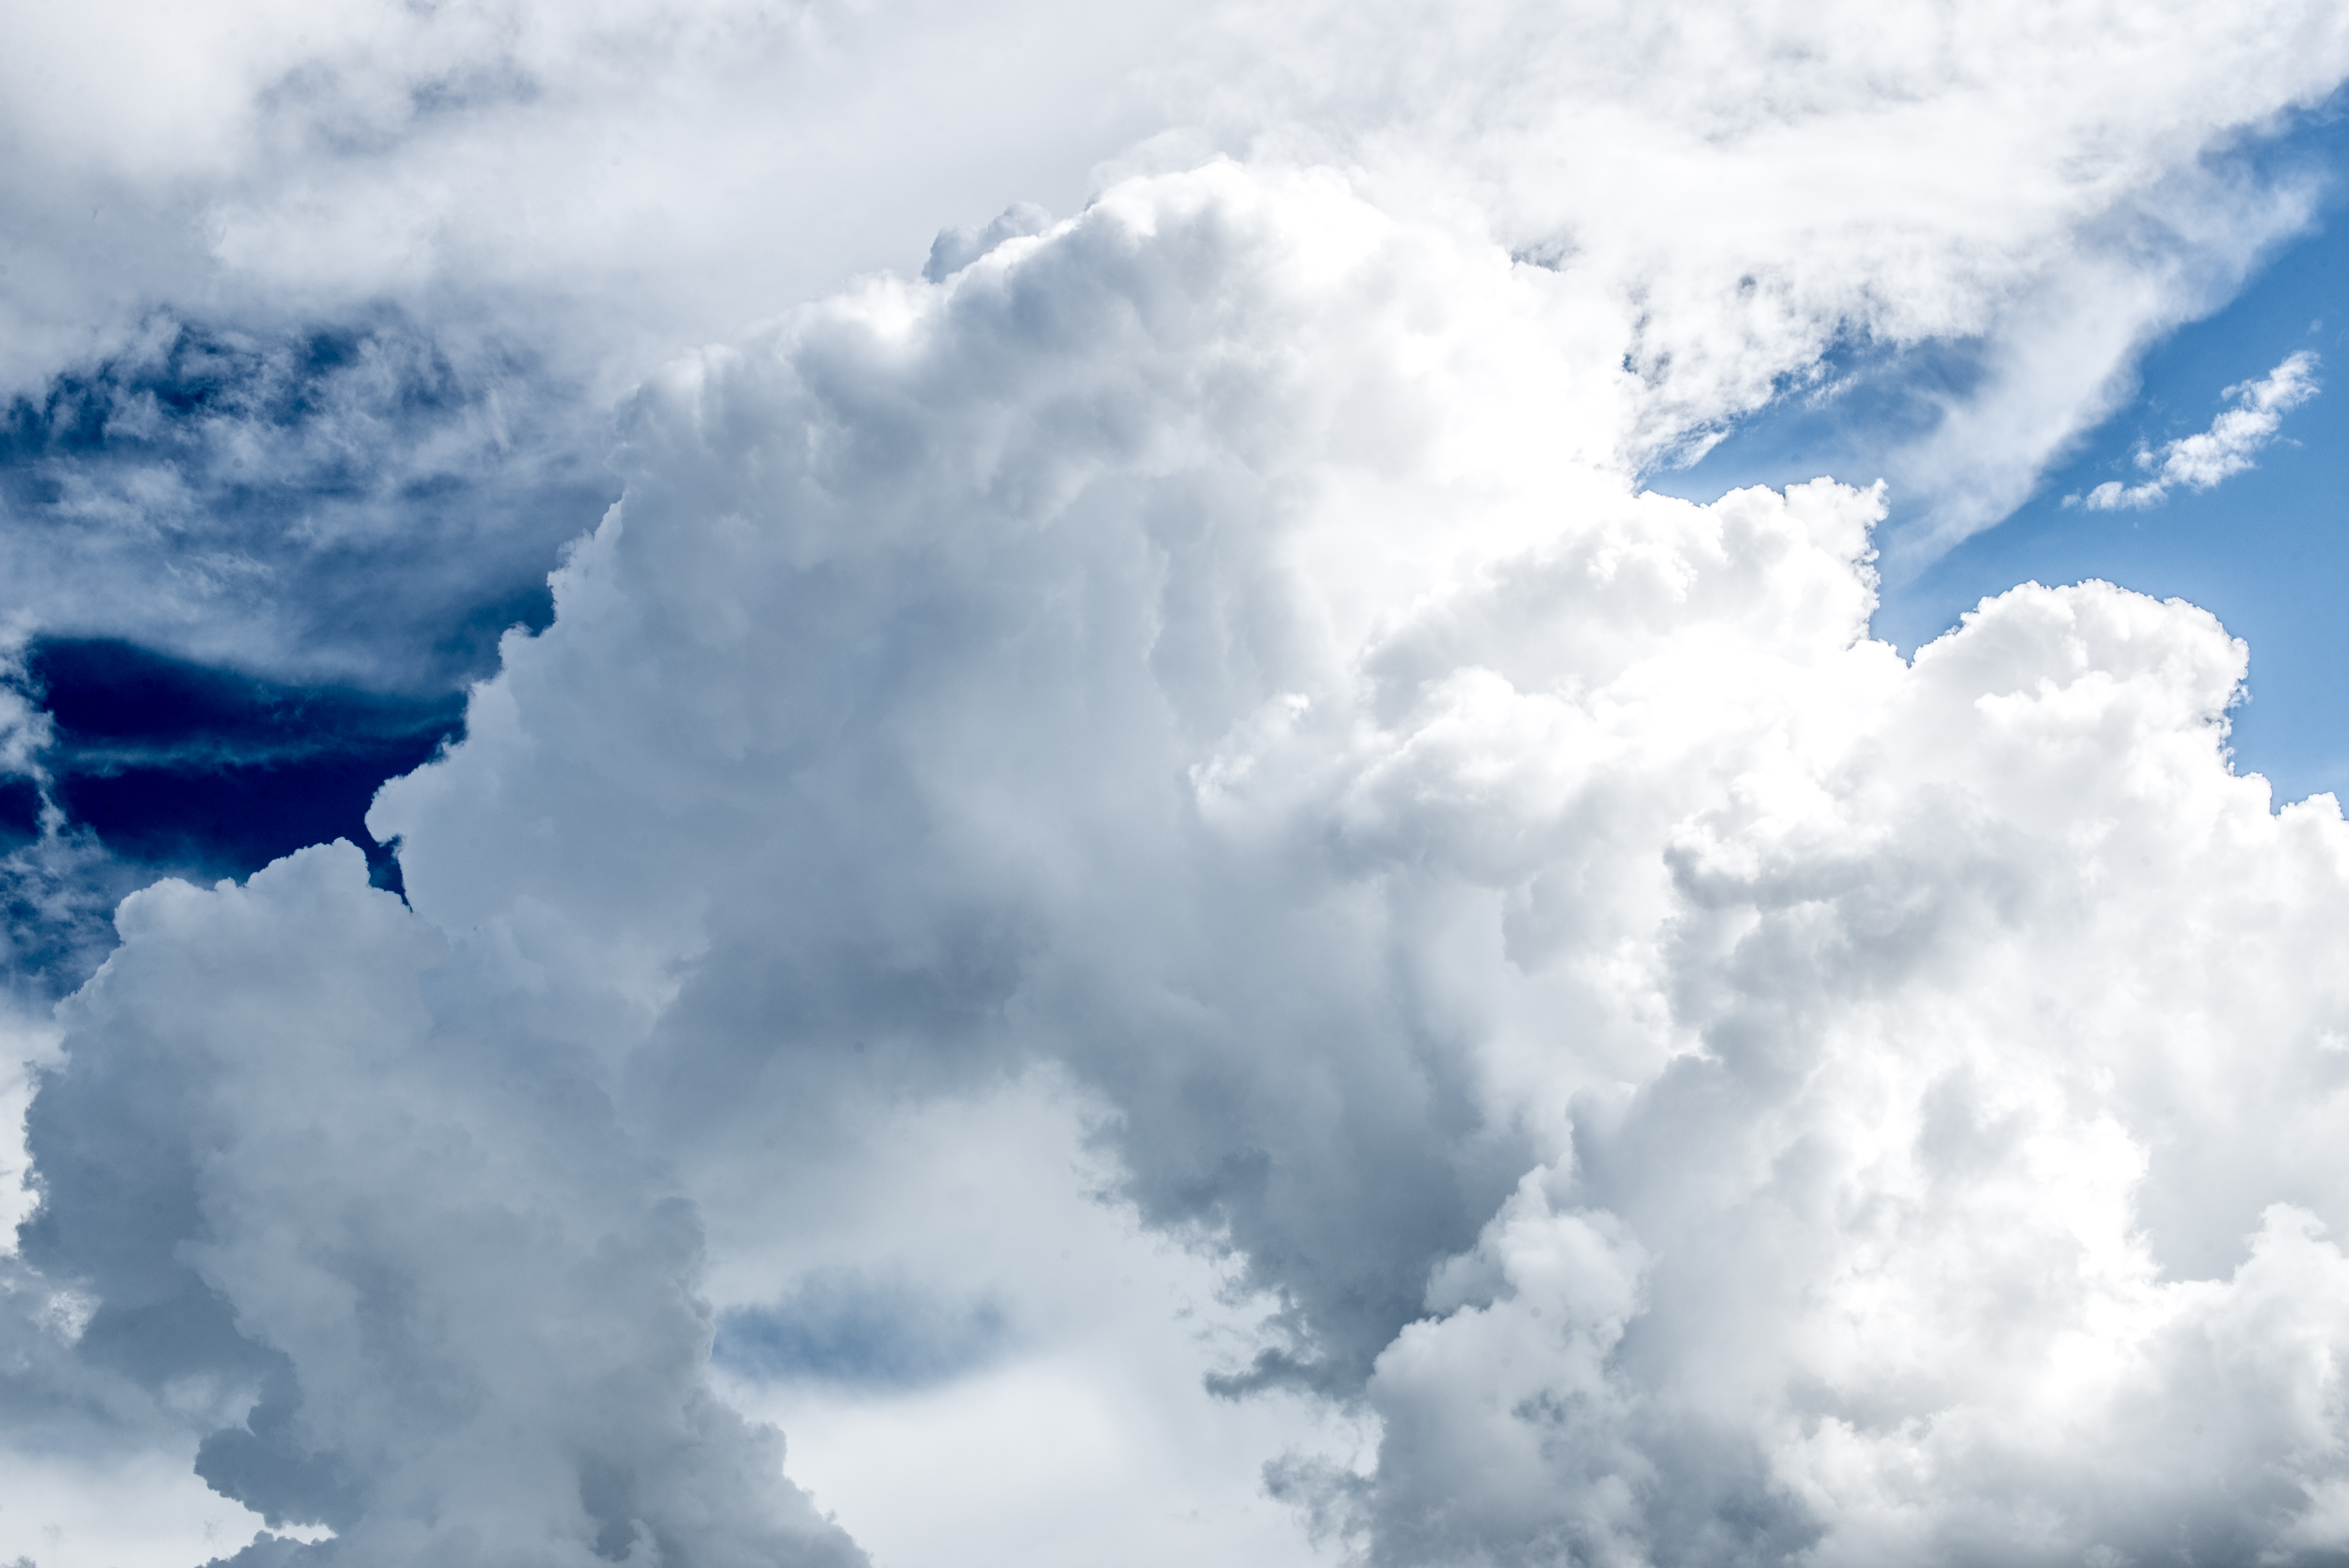
landscape, nature, cloud, sky, white, photography, atmosphere, photo, daytime, color, cumulus, blue, nikon, black, art, clouds, 50mm, thunderstorm, raw, colorphotography, nikond600, meteorological phenomenon, atmosphere of earth